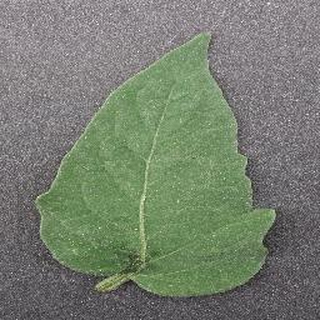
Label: healthy_tomato